Again (Janet Jackson song)

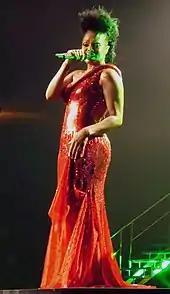
Jackson performing "Again" on the Rock Witchu Tour.

In 1992, Janet Jackson filmed her first film, "Poetic Justice", prior to recording a new album. In "Poetic Justice", Justice (Jackson) uses her poetry to deal with her grief after her boyfriend is killed in a shooting incident at a drive-in. After shooting the film, Jackson started recording a new album, declaring that the film inspired her to take new direction in her music, "Rhythm Nation was a heavy record, and Poetic Justice was a heavy movie. I wanted to do something lighter but also daring ... When I wrote the album, I was still in a poetic frame of mind, inspired by Maya's beautiful language."